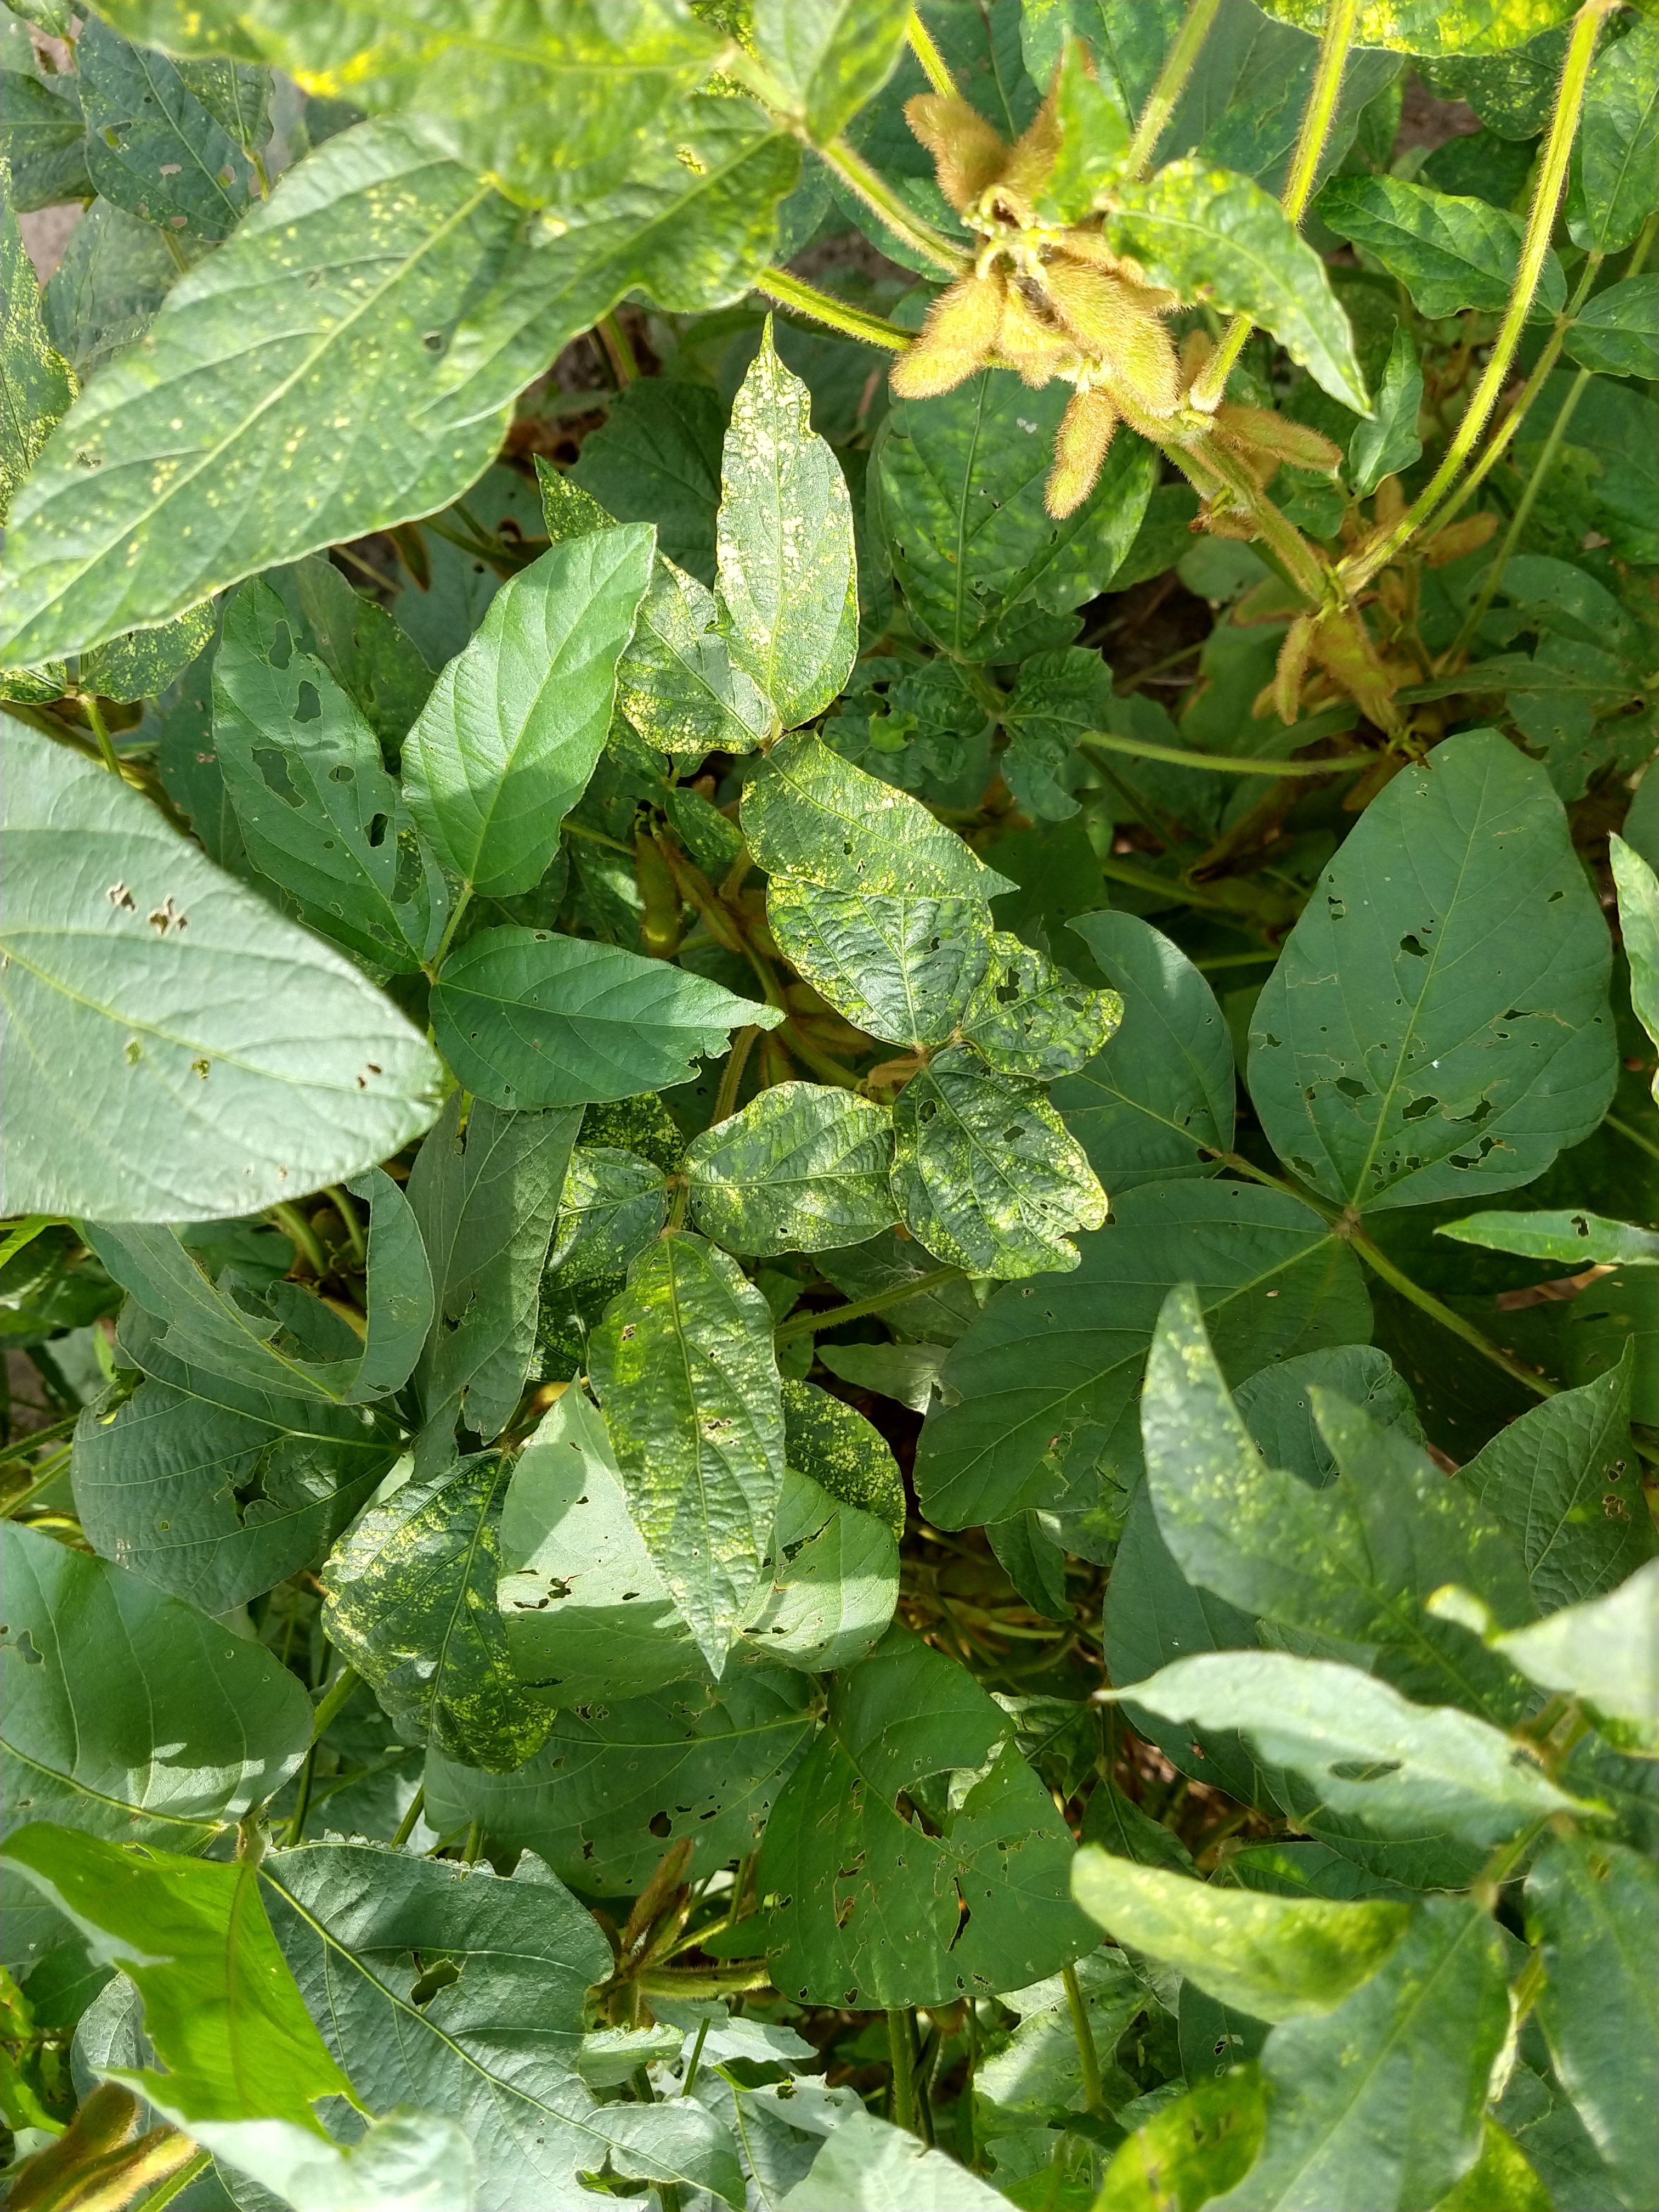
Label: Disease